The Homecoming

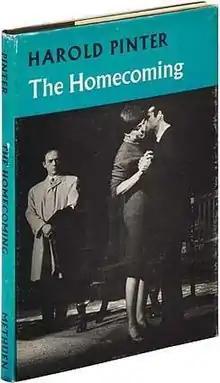
First edition (publ. Methuen & Co. Ltd.)

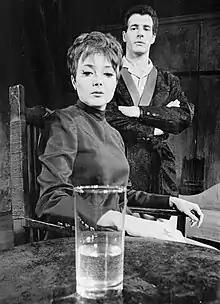
Carolyn Jones and John Church were replacements in the original Broadway production, as "Ruth" and "Lenny" (1967)

The Homecoming is a two-act play written in 1964 and published in 1965 by Harold Pinter. Its premières in London (1965) and New York (1967) were both directed by Sir Peter Hall. The original Broadway production won the 1967 Tony Award for Best Play. Its 40th-anniversary Broadway production at the Cort Theatre was nominated for a 2008 Tony Award for "Best Revival of a Play".